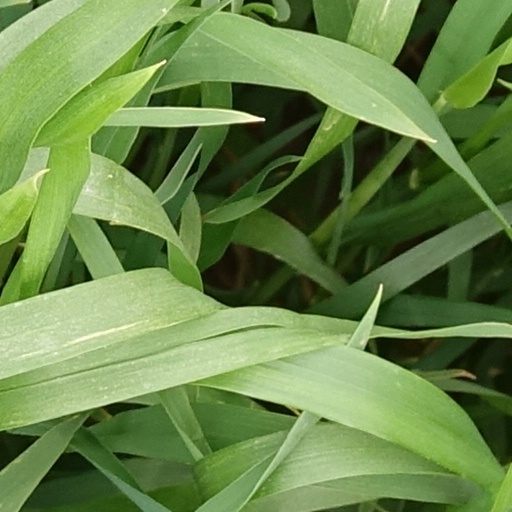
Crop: wheat